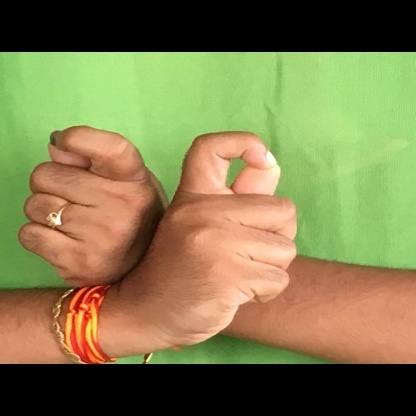
Mudra: Berunda